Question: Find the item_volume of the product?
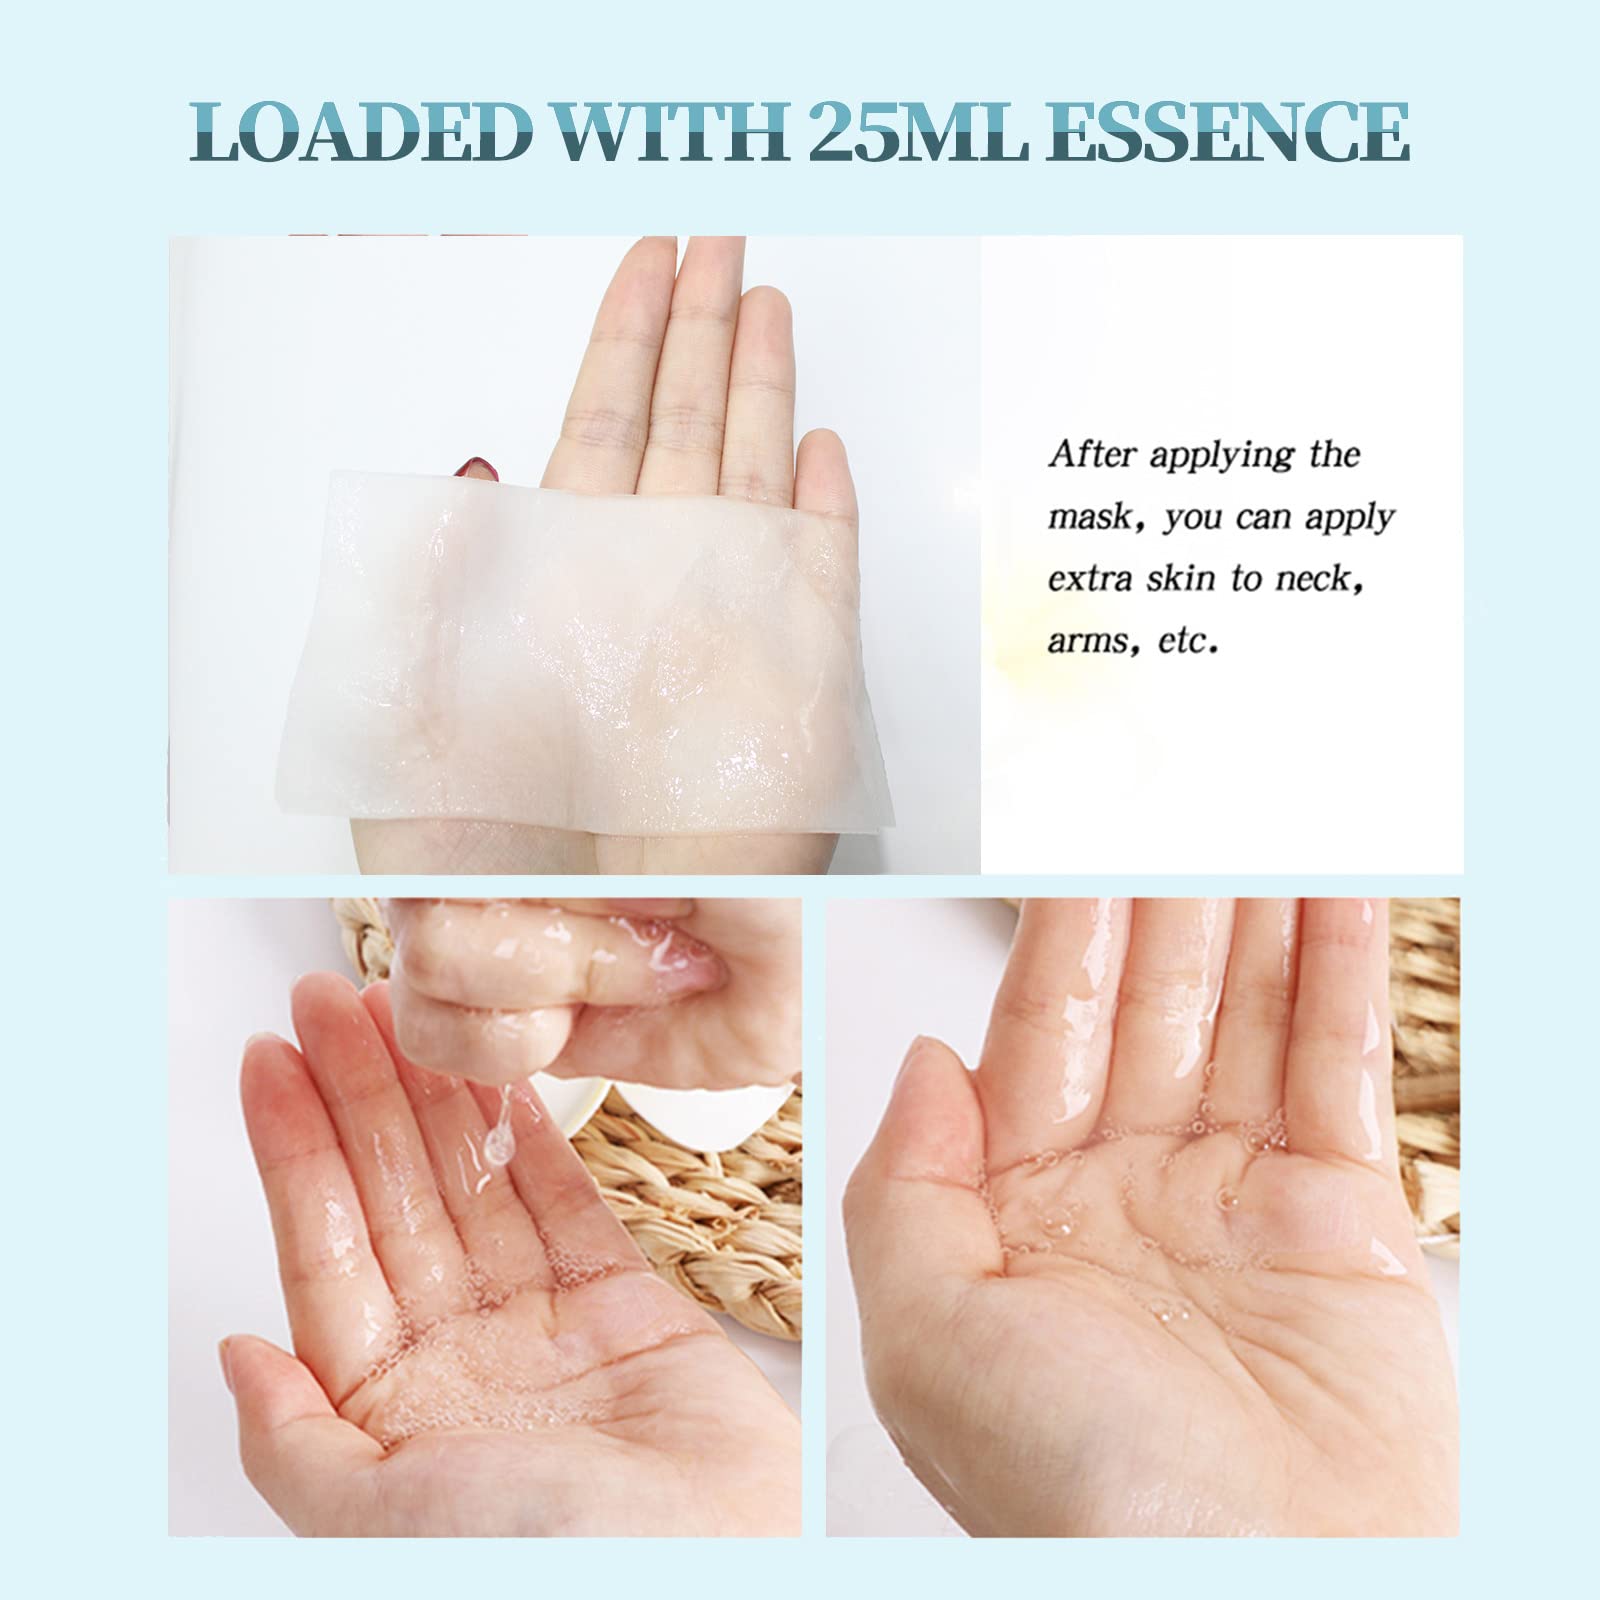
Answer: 25.0 millilitre